Semiregular variable star

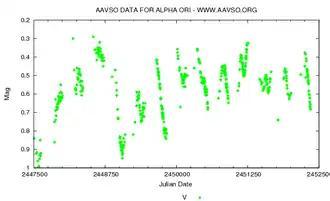
Light curve of semiregular variable star Betelgeuse

In astronomy, a semiregular variable star, a type of variable star, is a giant or supergiant of intermediate and late (cooler) spectral type. It shows considerable periodicity in its light changes, accompanied or sometimes interrupted by various irregularities. Periods lie in the range from 20 to more than 2000 days, while the shapes of the light curves may be rather different and variable with each cycle. The amplitudes may be from several hundredths to several magnitudes (usually 1-2 magnitudes in the V filter).